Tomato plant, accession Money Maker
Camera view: bottom (45 deg); turntable rotation: 150 degrees
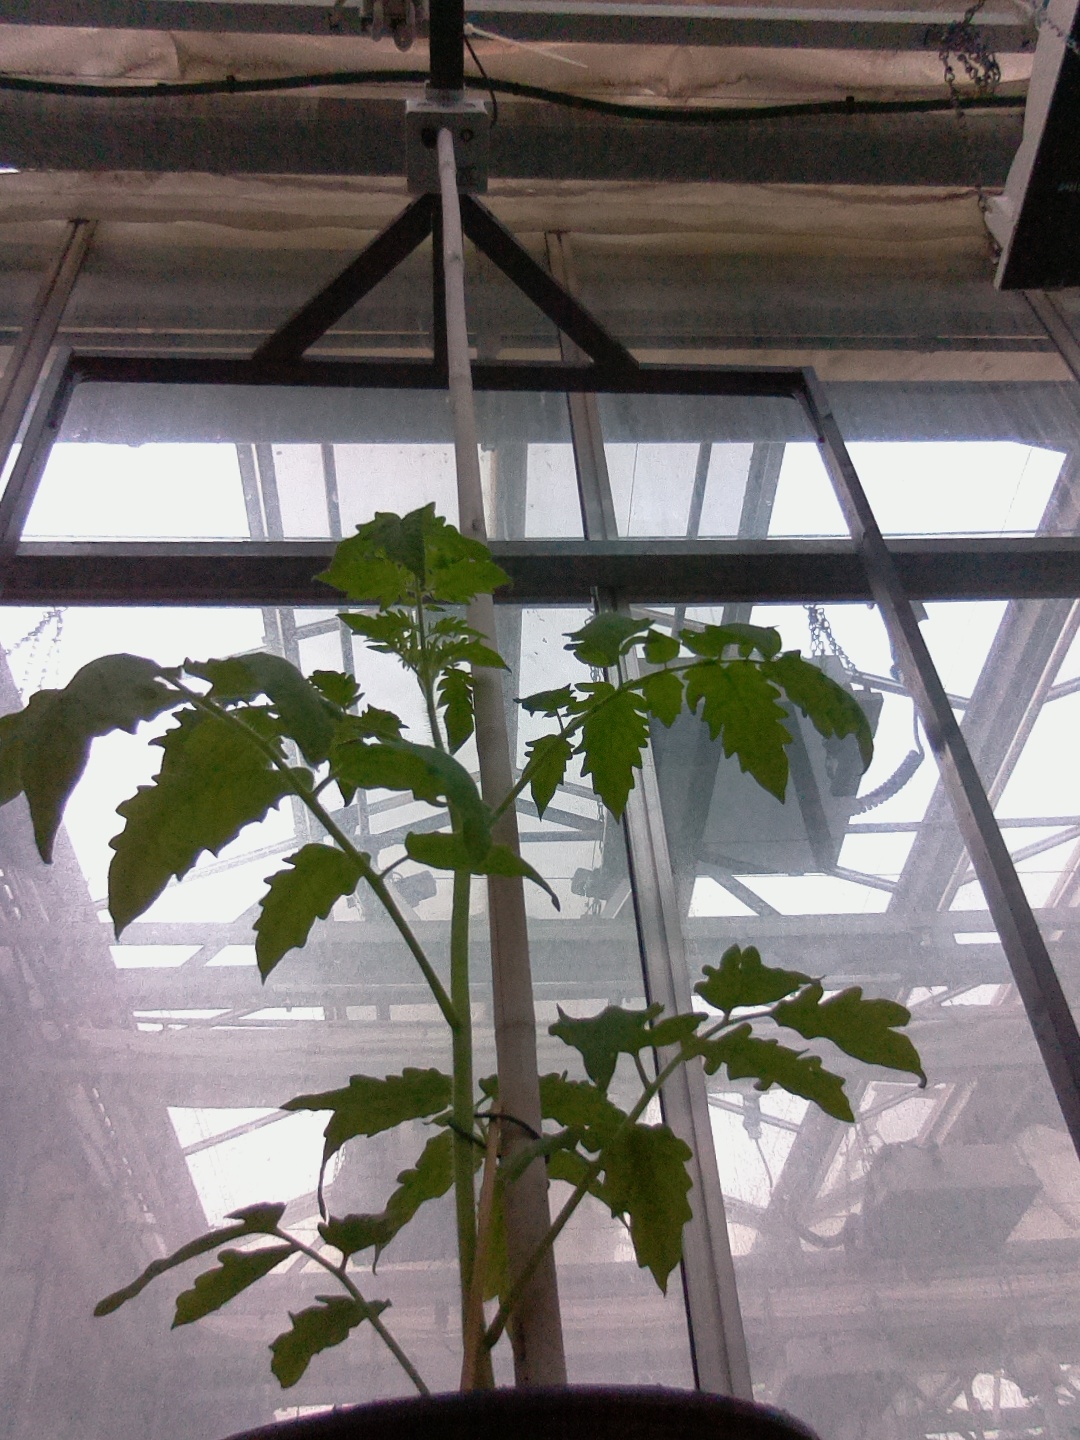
BBCH growth stage 13: 6 of true leaves visible